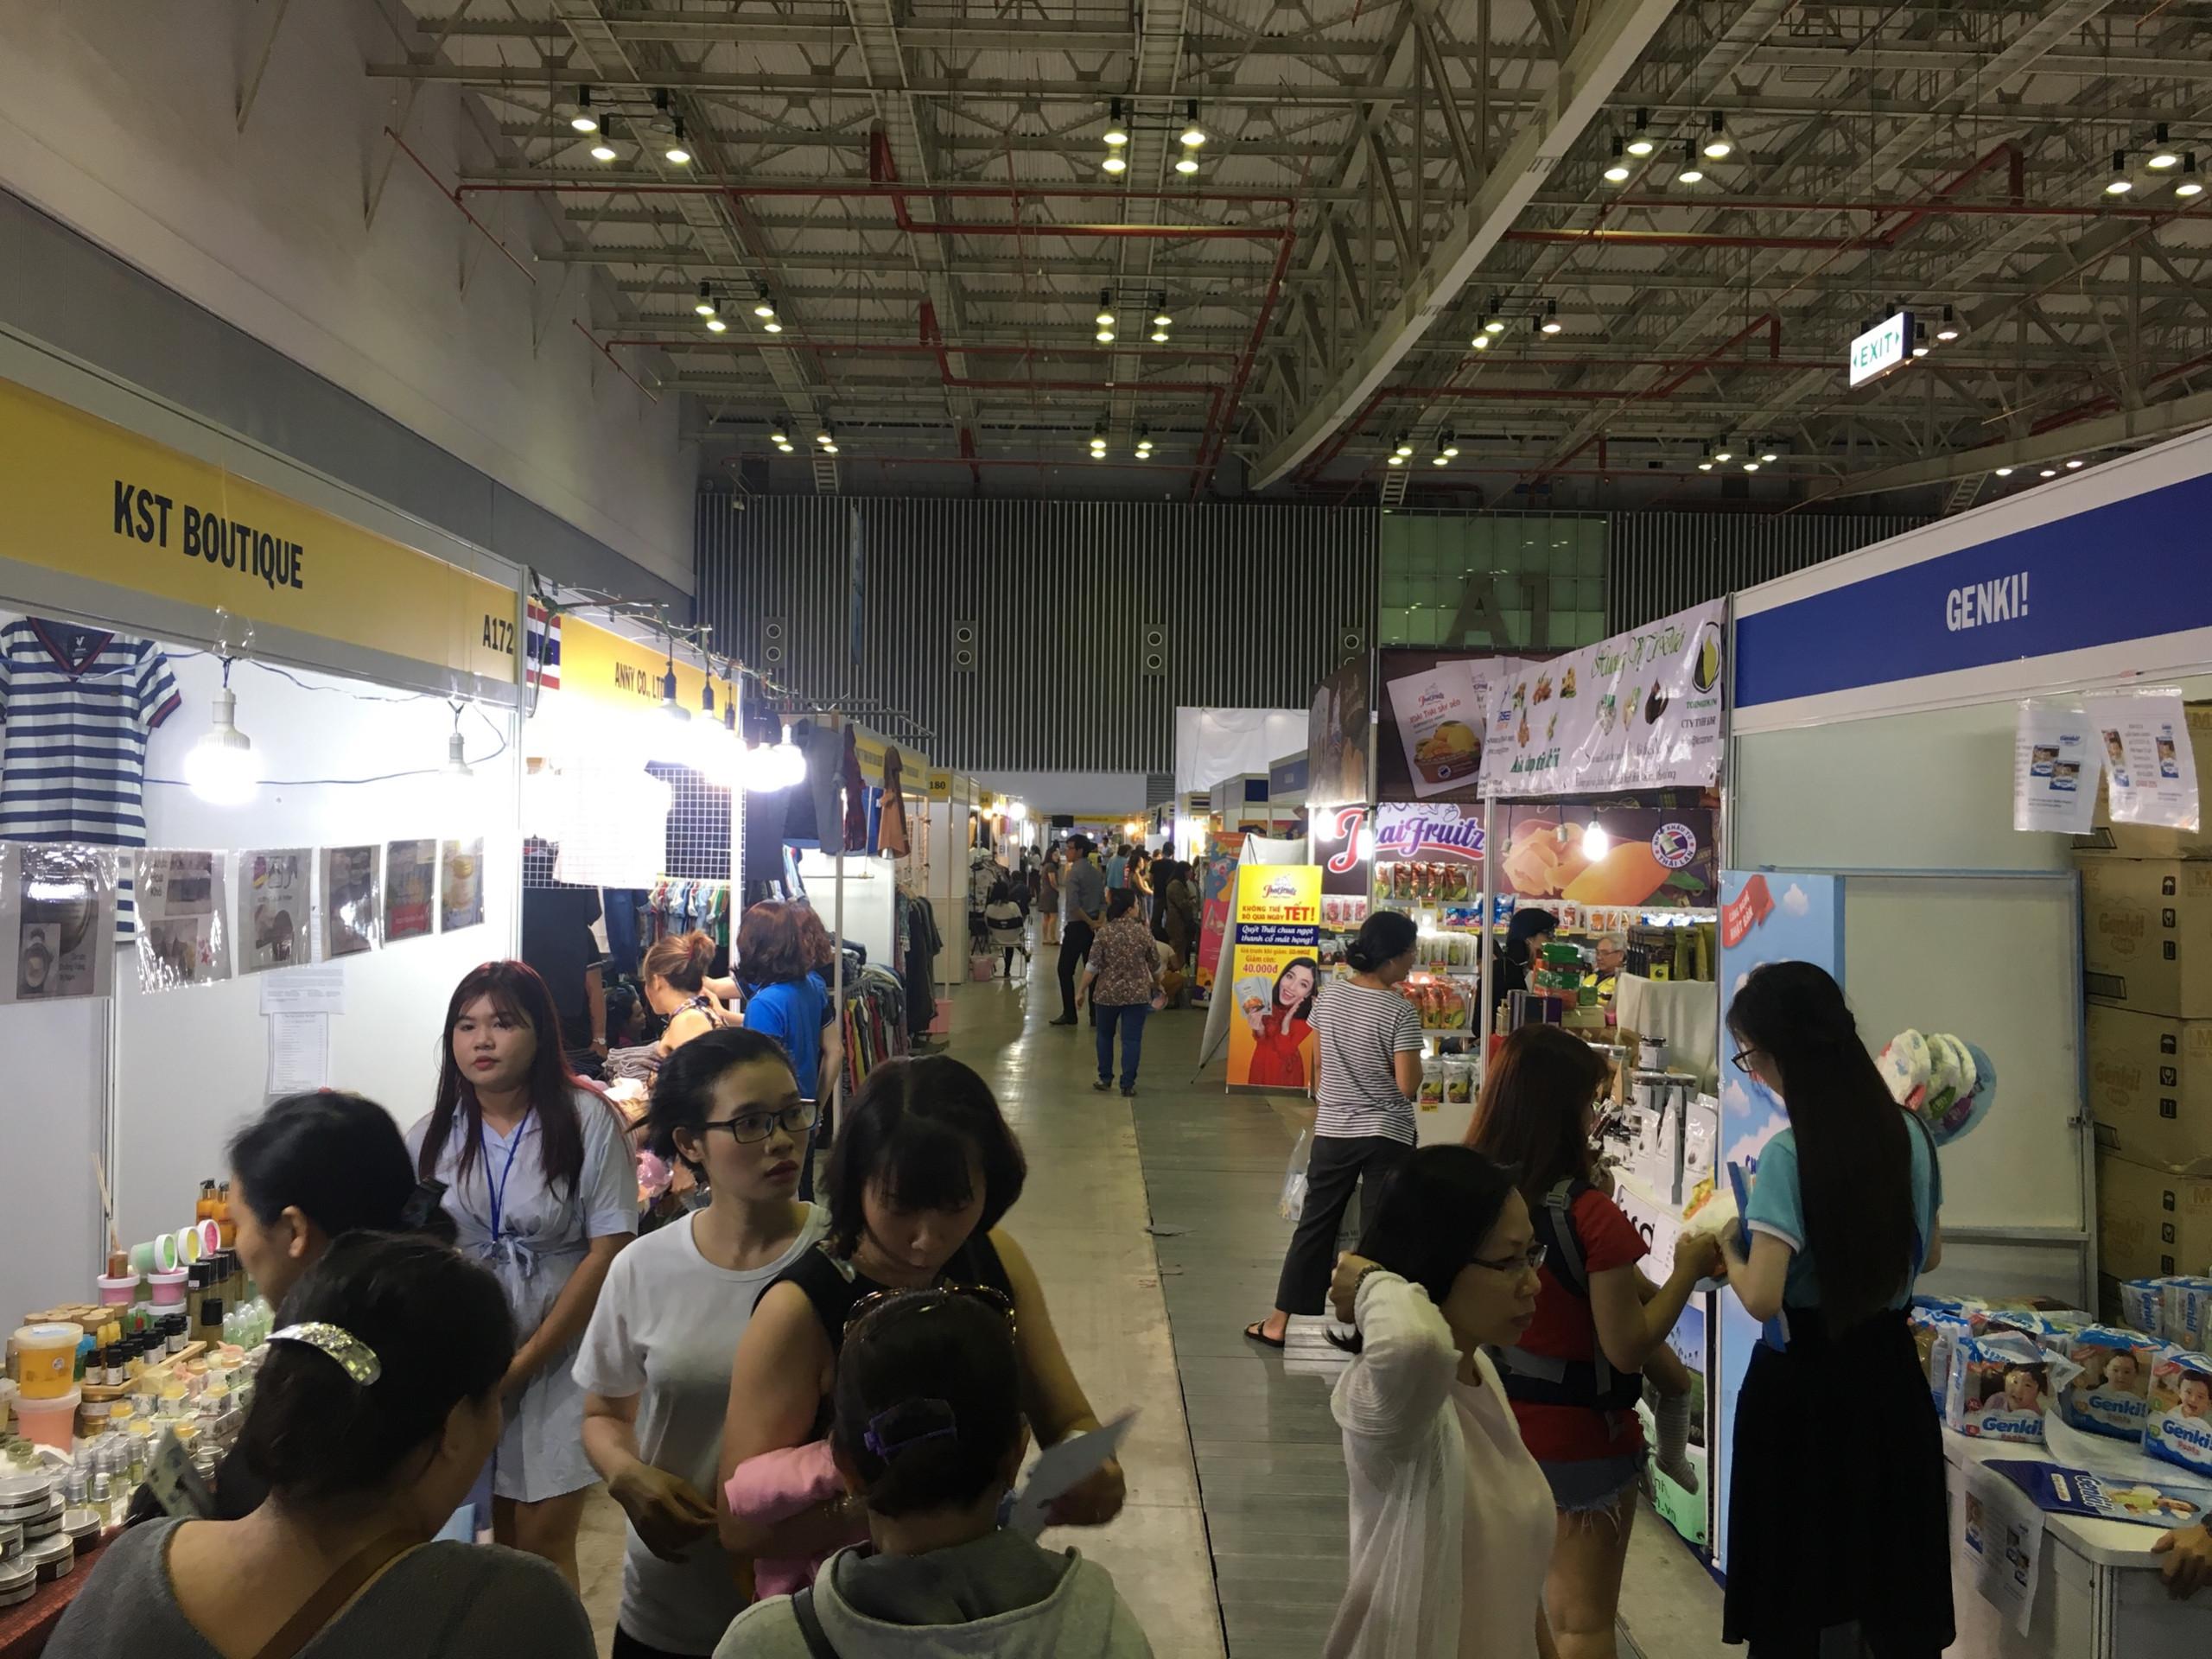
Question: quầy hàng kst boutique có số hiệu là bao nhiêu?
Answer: quầy hàng kst boutique có số hiệu là a172